Yoan Gouffran

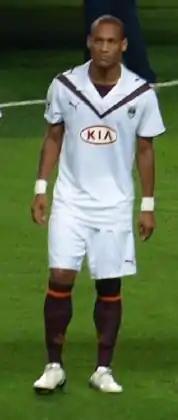
Gouffran playing for Bordeaux

After achieving success with Caen during the 2007–08 Ligue 1 season, it was suspected Gouffran would make a move elsewhere. After consistent rumours linking him primarily with English Premier League club Arsenal, including rumors of him signing a pre-contract agreement with the club, Gouffran opted to stay in Ligue 1, signing a four-year contract with Bordeaux. The transfer fee was priced at €6.5 million and he officially joined the club on 30 June 2008. After starting the league season off with no league goals after 26 matches, he finally scored his first league goal for Bordeaux on 29 April 2009 in a key match against Rennes, which Bordeaux won 3–2. On the final matchday of the season, 30 May, he scored the winning goal that secured Bordeaux the championship, against his former club Caen who were relegated to Ligue 2. He also scored one of the goals as Bordeaux won the 2009 Coupe de la Ligue Final against Vannes OC.